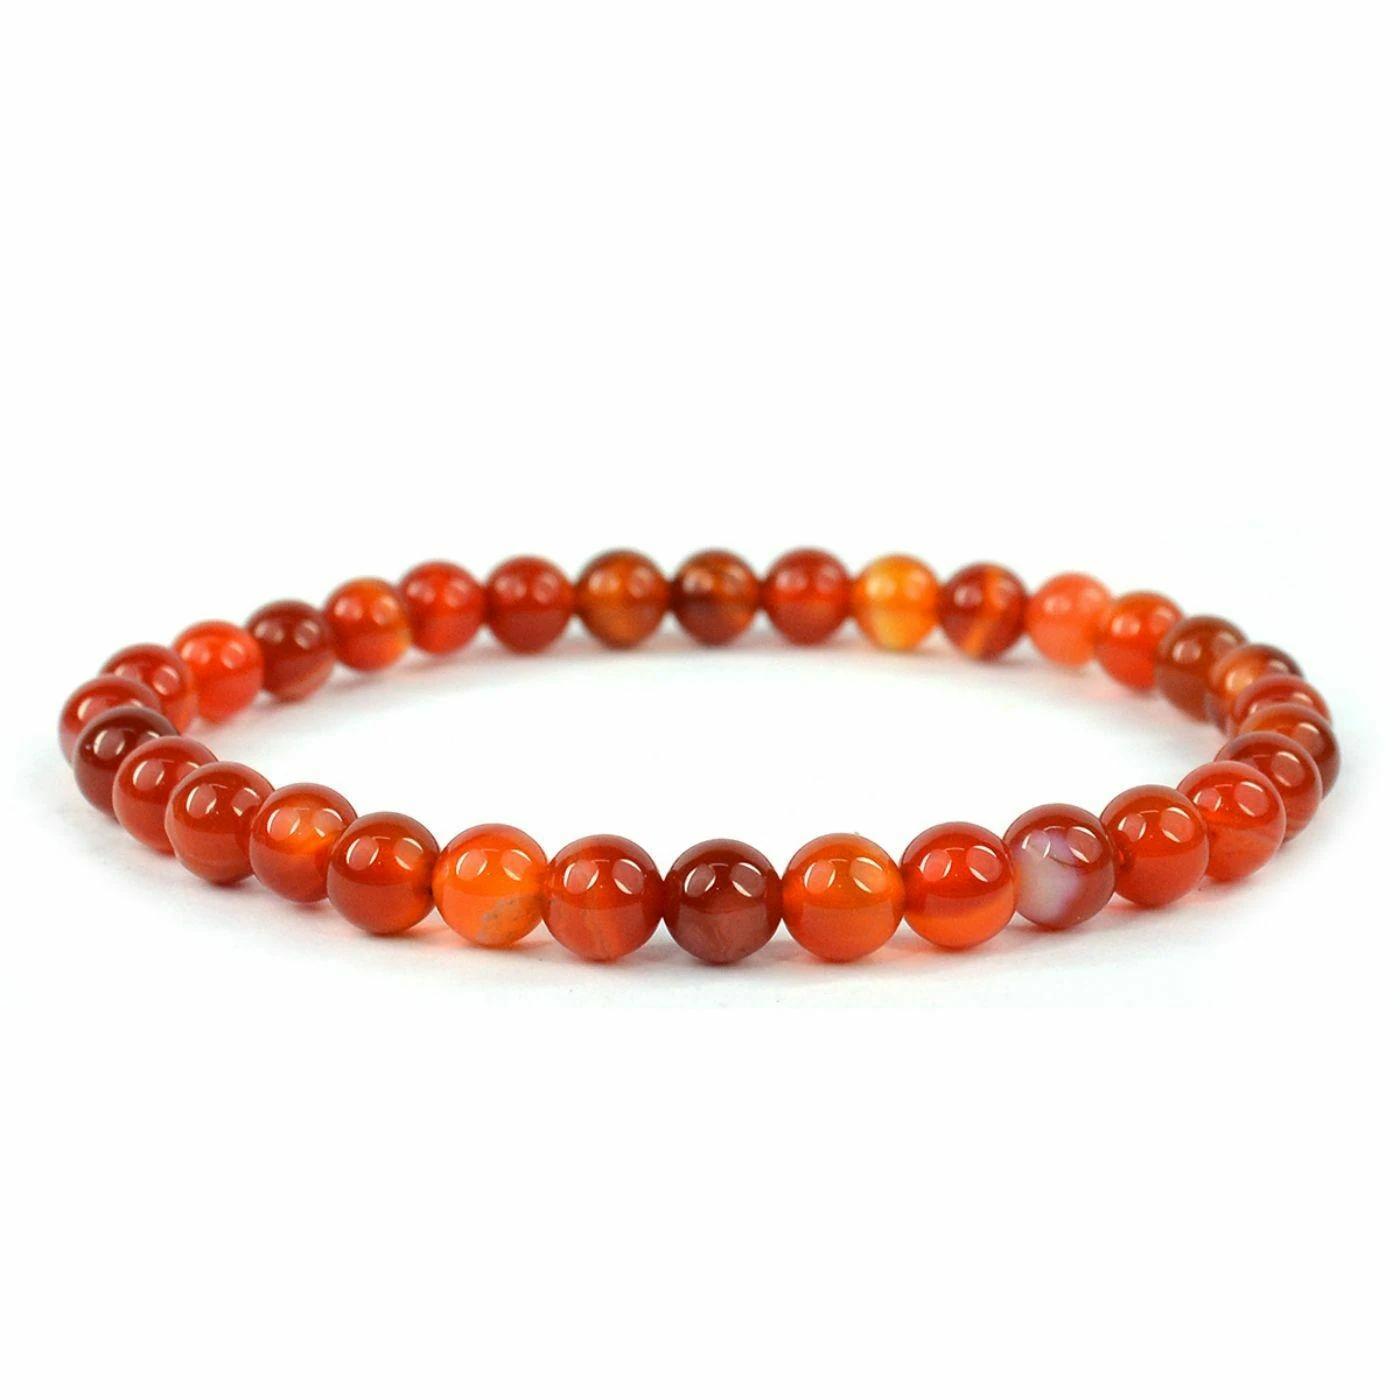
 Reiki Crystal Products Carnelian Bracelet, Round Bead 6 mm Bracelet for Reiki Healing and Crystal Healing Stones
Type: Bracelets & Bangles
Brand: Reiki Crystal Products
Price: Rs. 299
Stretchable Elastic Handmade Natural Crystal Stone Bracelet | Diameter : 2.5 Inch. | Stone Size - 6 mm | Charged By Reiki Grand Master & Vastu Expert
Features: Stretchable Elastic Handmade Natural Crystal Stone Bracelet | Diameter : 2.5 Inch. | Stone Size - 6 mm | Charged By Reiki Grand Master & Vastu Expert,Natural Healing Stone for Reiki Healing, Crystal Healing, Numerology, Tarot, Astrology, Vastu, Angle Healing & Feng Shui,100% Authentic, Original and Natural Healing Stone / Crystal - small holes, crack marks on the surface or inside the stones are often visible,Material : Natural Healing Stones See Images & Product Description For Healing Properties /Advantages,Stylish Party-Daily-Office-Casual Wear Reiki Healing Stone Bracelet for Men, Women, Boys, Girls. Best for Gifting & Personal Use.
Included: Pack Of 1 X Carnelian 6 mm Bracelet